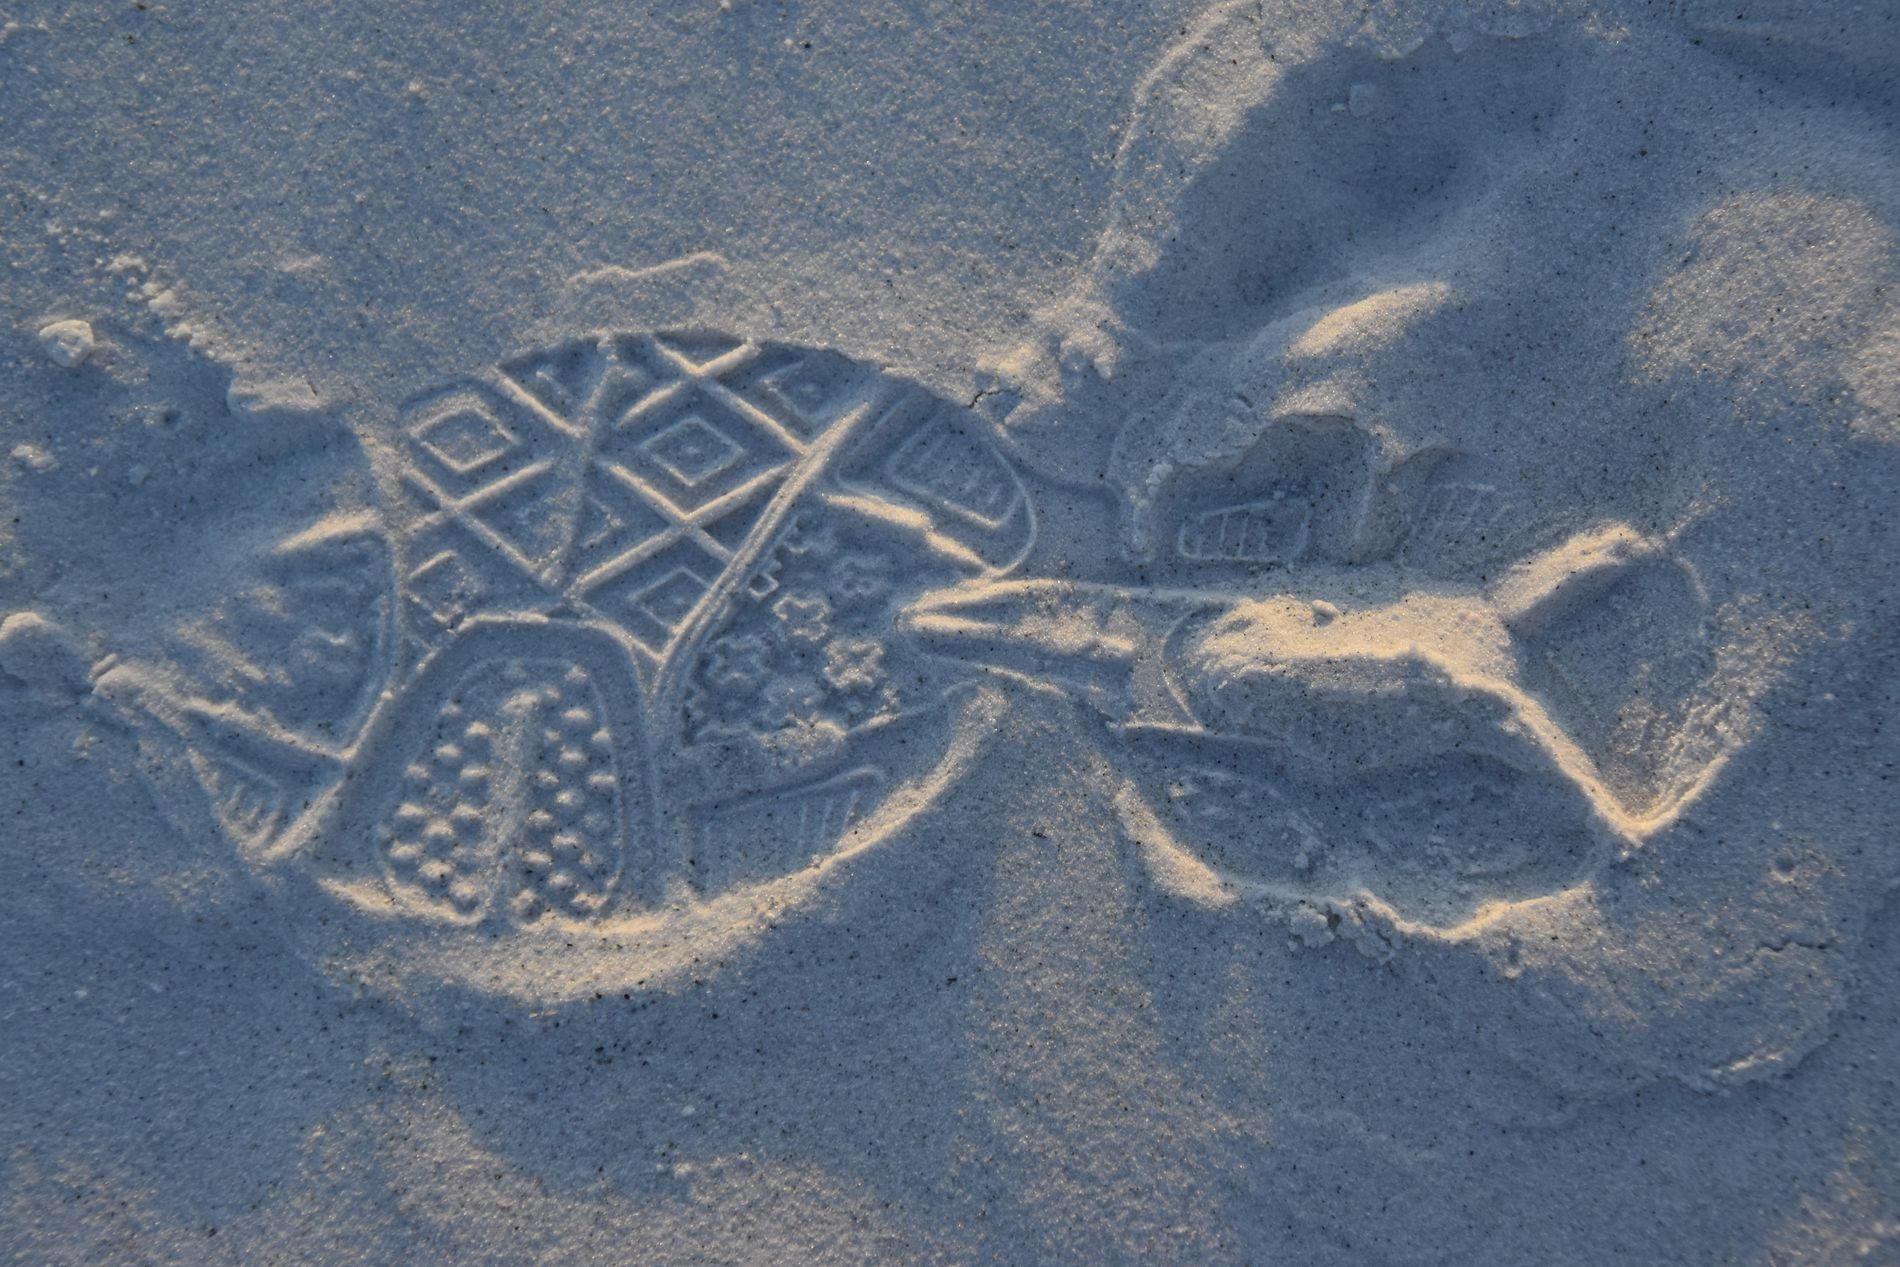
Sandy footprint
A clear footprint on sand under sunrays shows an adult sized shoe impression in detail.
A close up shot of a footprint for an adult's shoe on soft sand under the sunrays, most of the footprint details are clearly visible creating a creative observer atmosphere.
Labels: Outdoors, Nature, Footprint, Sand
Camera: NIKON CORPORATION NIKON D3500
Lens: 18-400mm f/3.5-6.3, (E0 40 2D 98 2C 41 DF 4E)
Aperture: F5
Exposure: 1/1250 sec
ISO: 400
Focal length: 70.0 mm